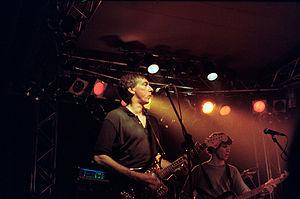
Sterling Morrison a été à partir de 1965, guitariste et bassiste du Velvet Underground. Il joue sur les albums The Velvet Underground & Nico et White Light/White Heat. Chanteur du groupe The Velvet Underground ainsi qu'auteur ou coauteur, avec Lou Reed, de certaines chansons comme The Gift, Here She Comes Now, Sister Ray et surtout European Son.